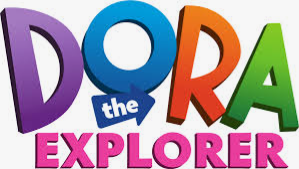
Portrait style: Cartoon Portrait